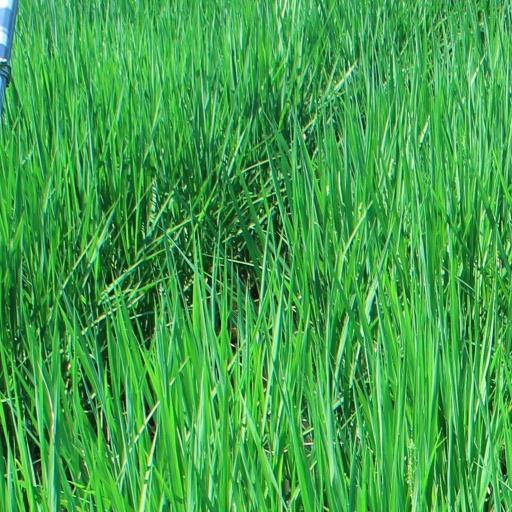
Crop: rice